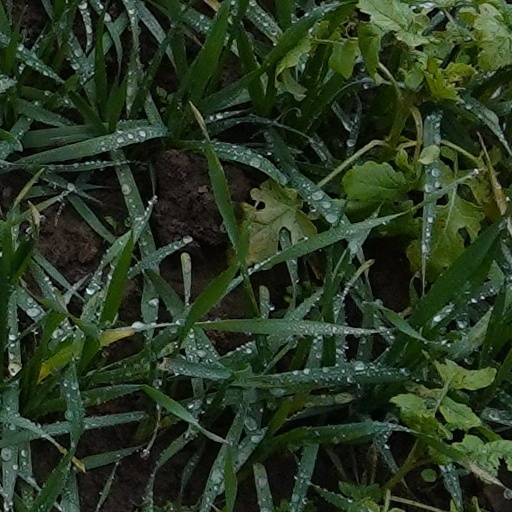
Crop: wheat